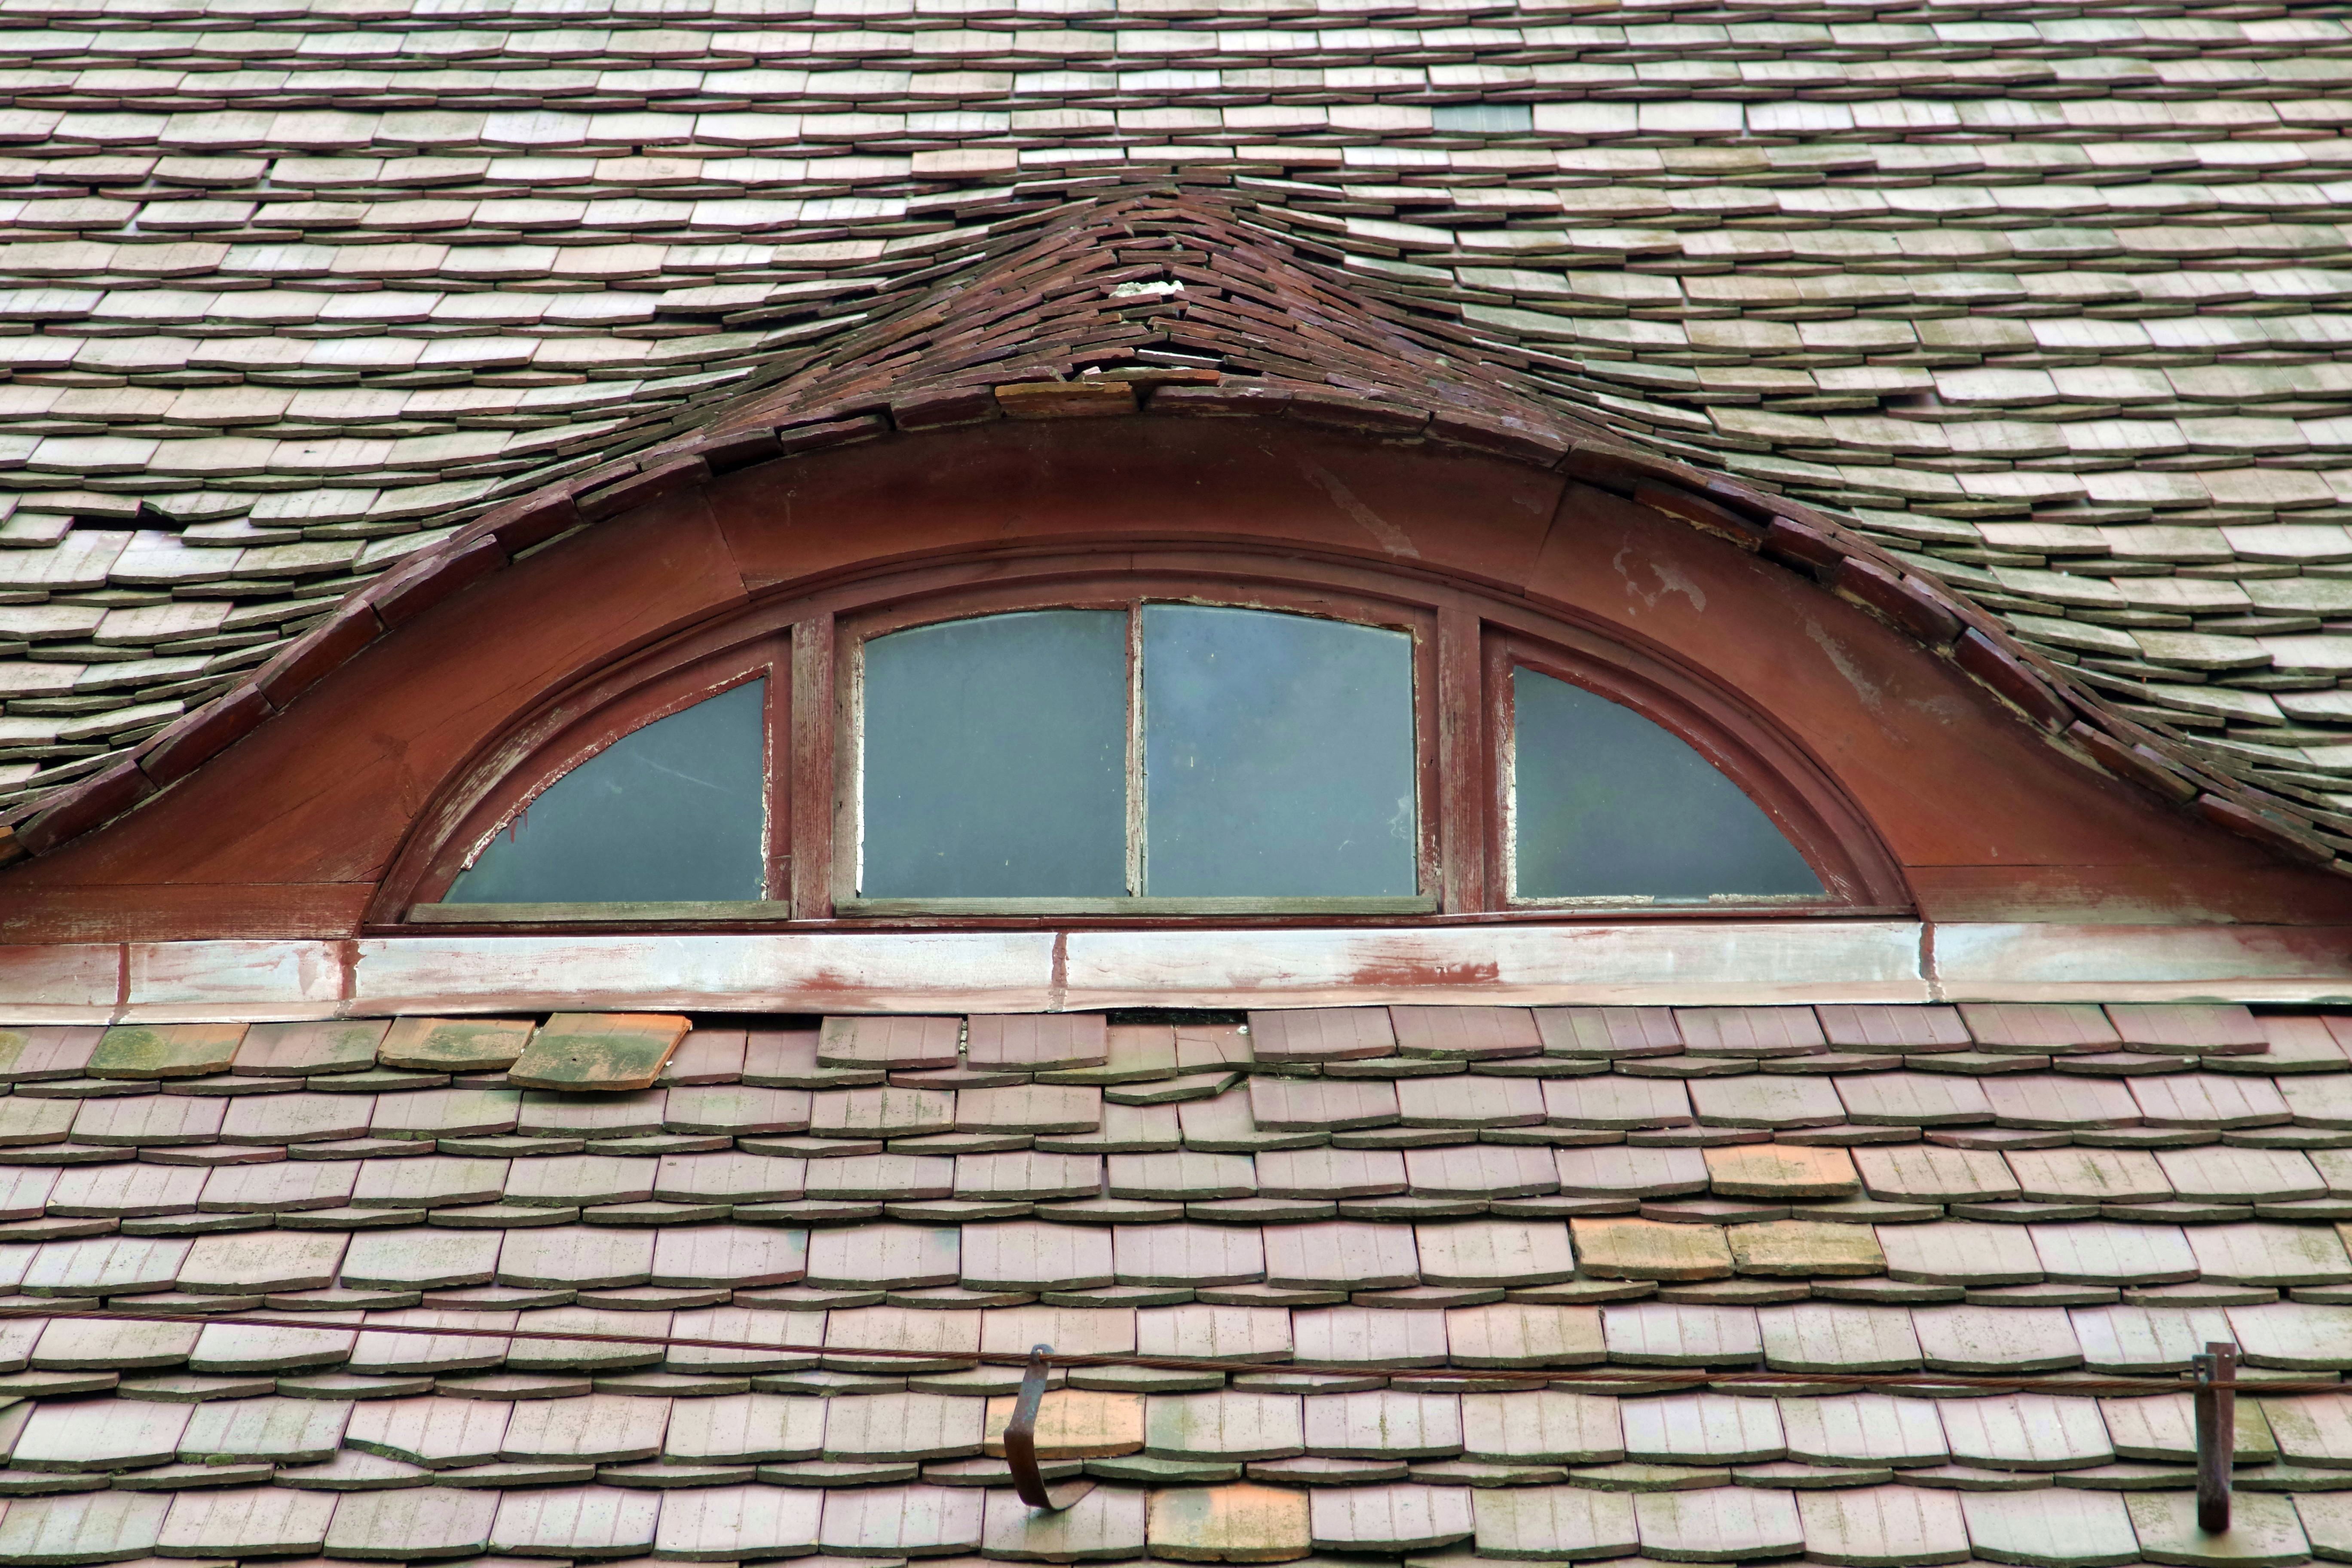
architecture, round, window, roof, old, wall, arch, facade, brick, material, tiles, fast, brickwork, the roof of the, daylighting, ventilator